Sicoderus bautistai

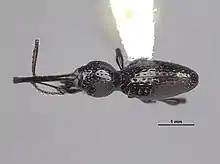
Dorsal view

"Sicoderus bautistai" inhabits forests of Hispaniola, typically associated with vine plants upon which they feed with a specialized long proboscis. The integumentary surface is black and shiny,